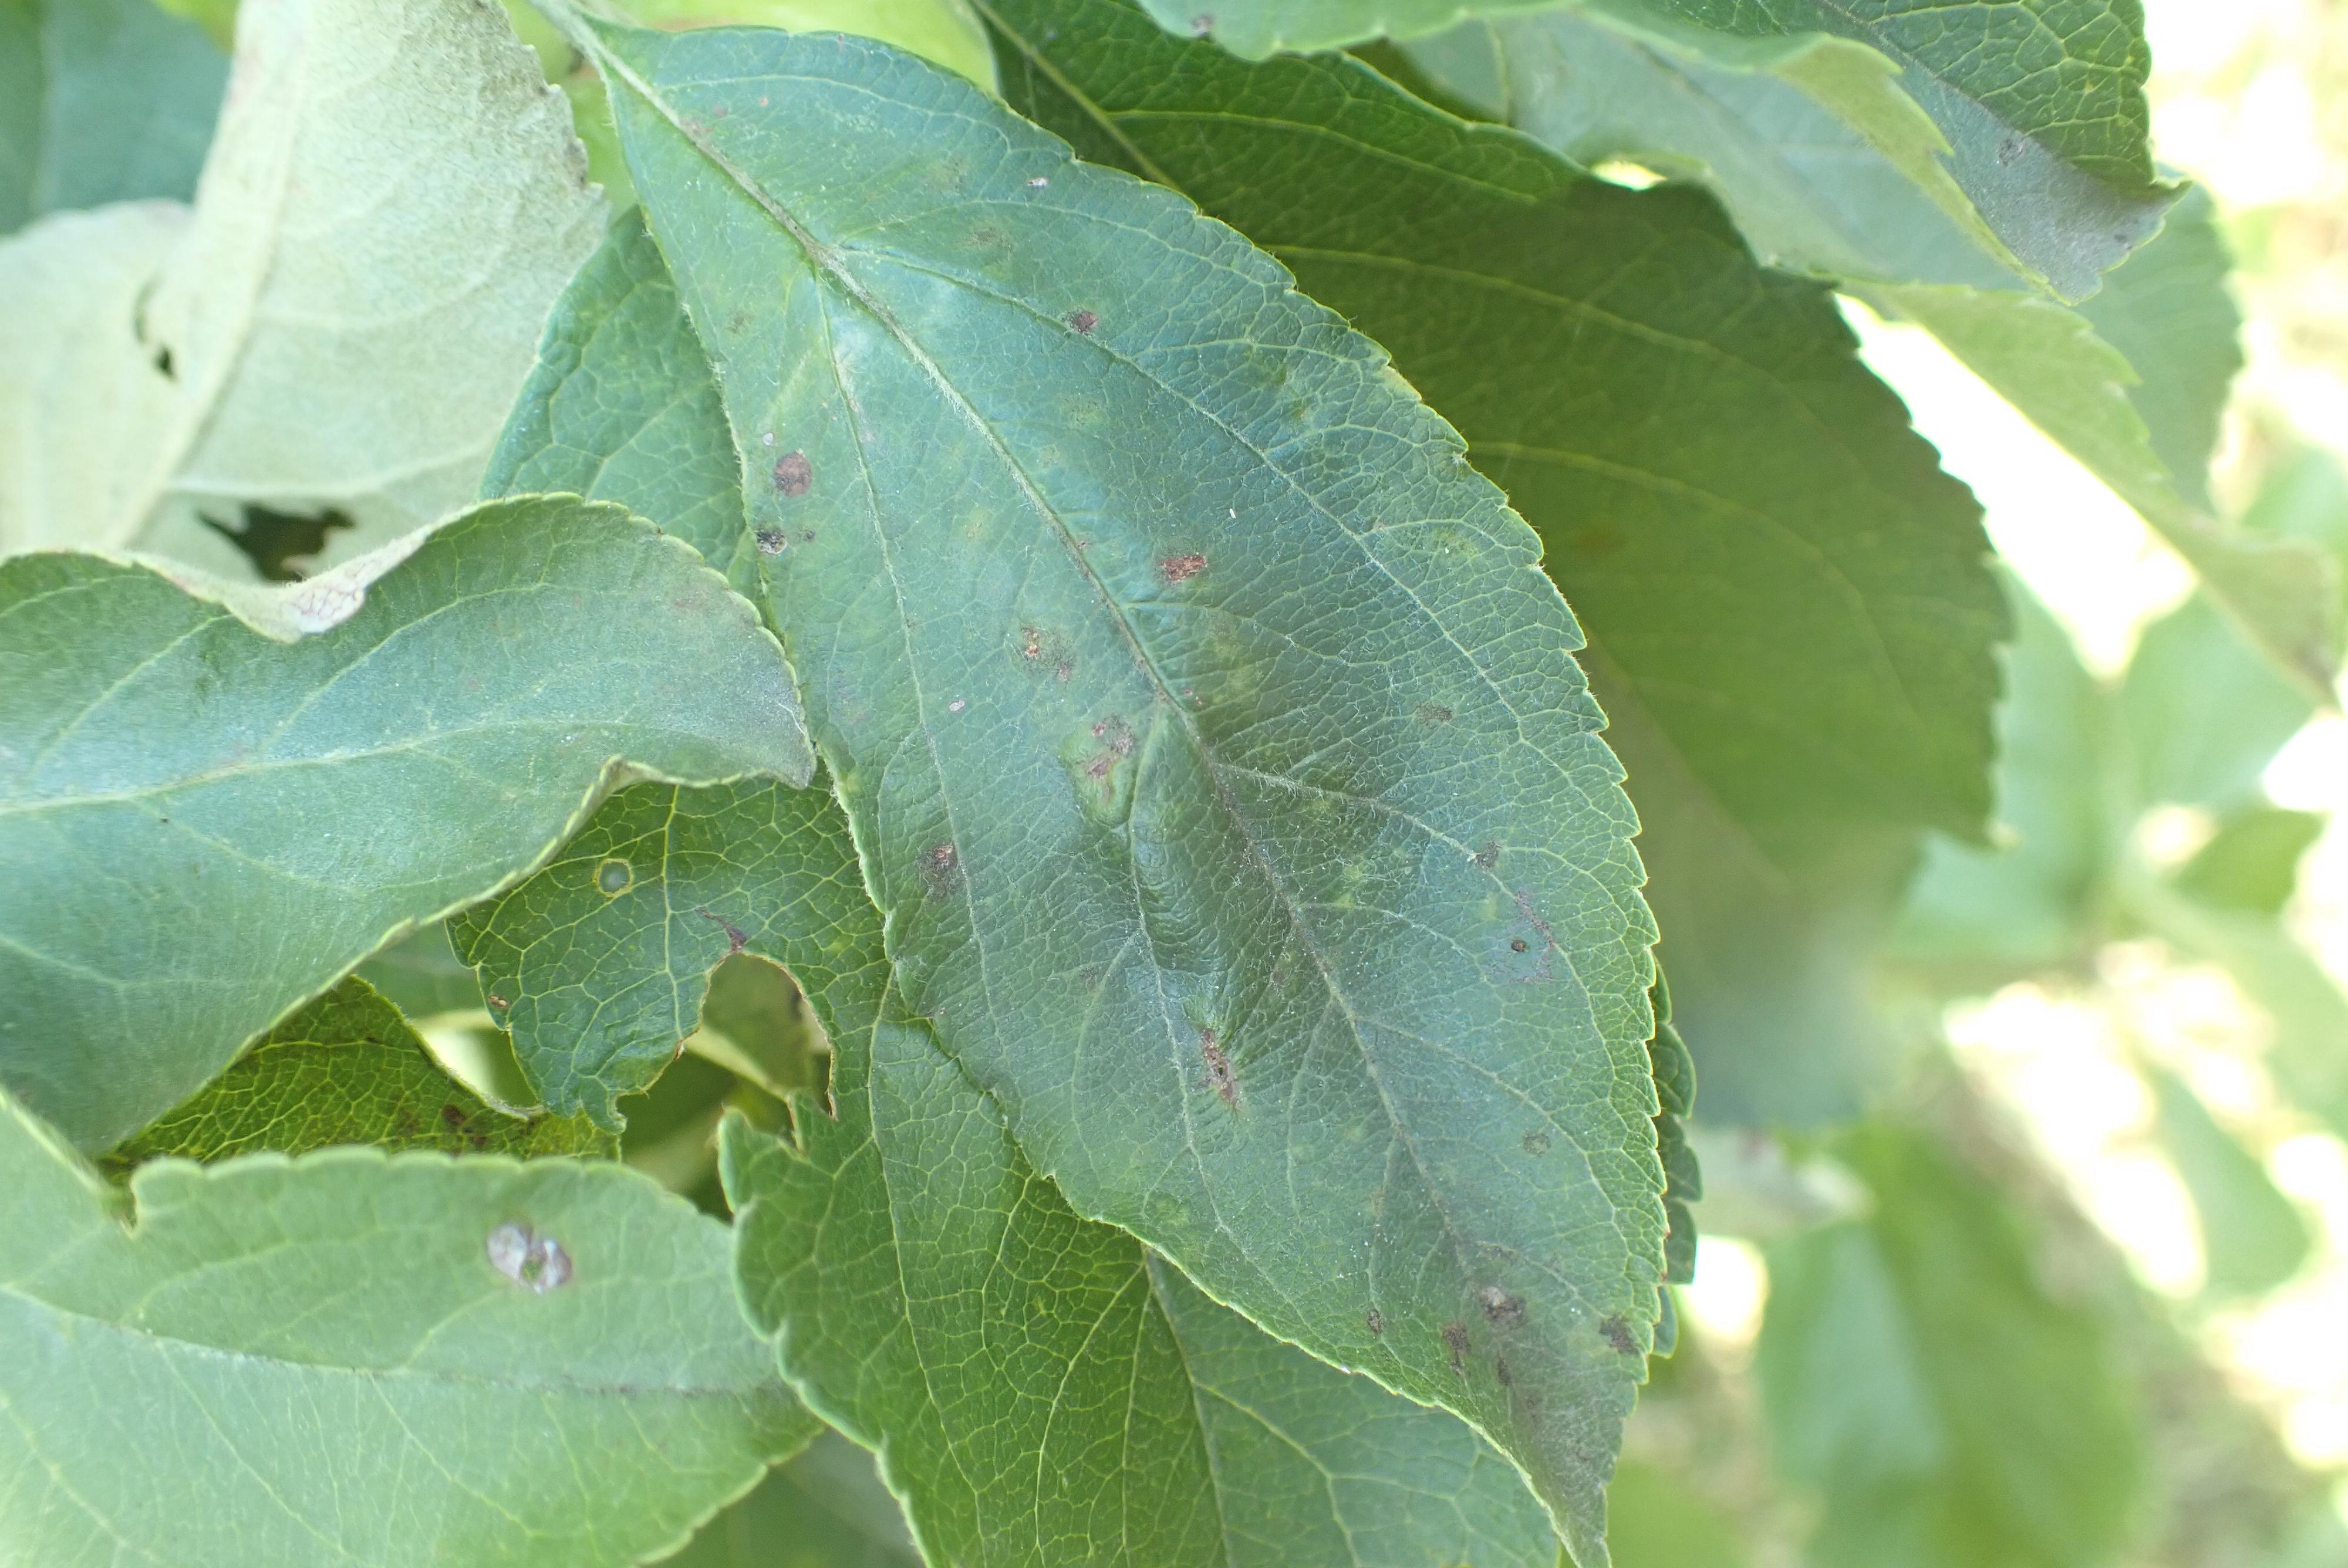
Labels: complex